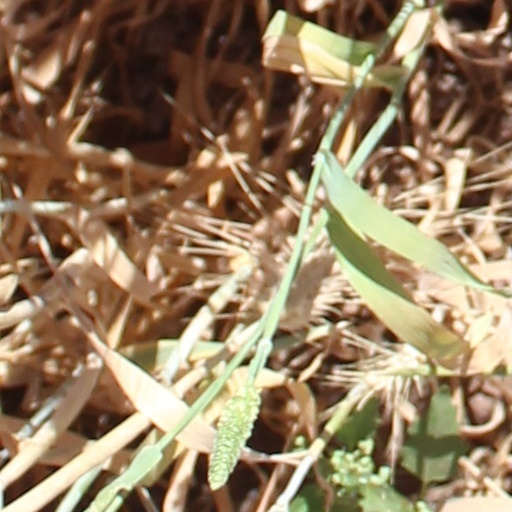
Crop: wheat